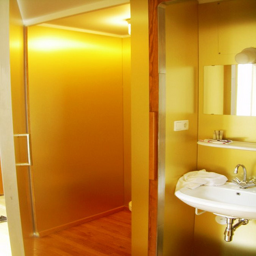
Shot of a bathroom doorway, a sink and a mirror.
A view of a sink and outside of a bathroom.
A room contains a sink, mirror, and a door, but is otherwise empty.
A bare bathroom with yellow walls and white appliances.
a bathroom with a sink and an open door